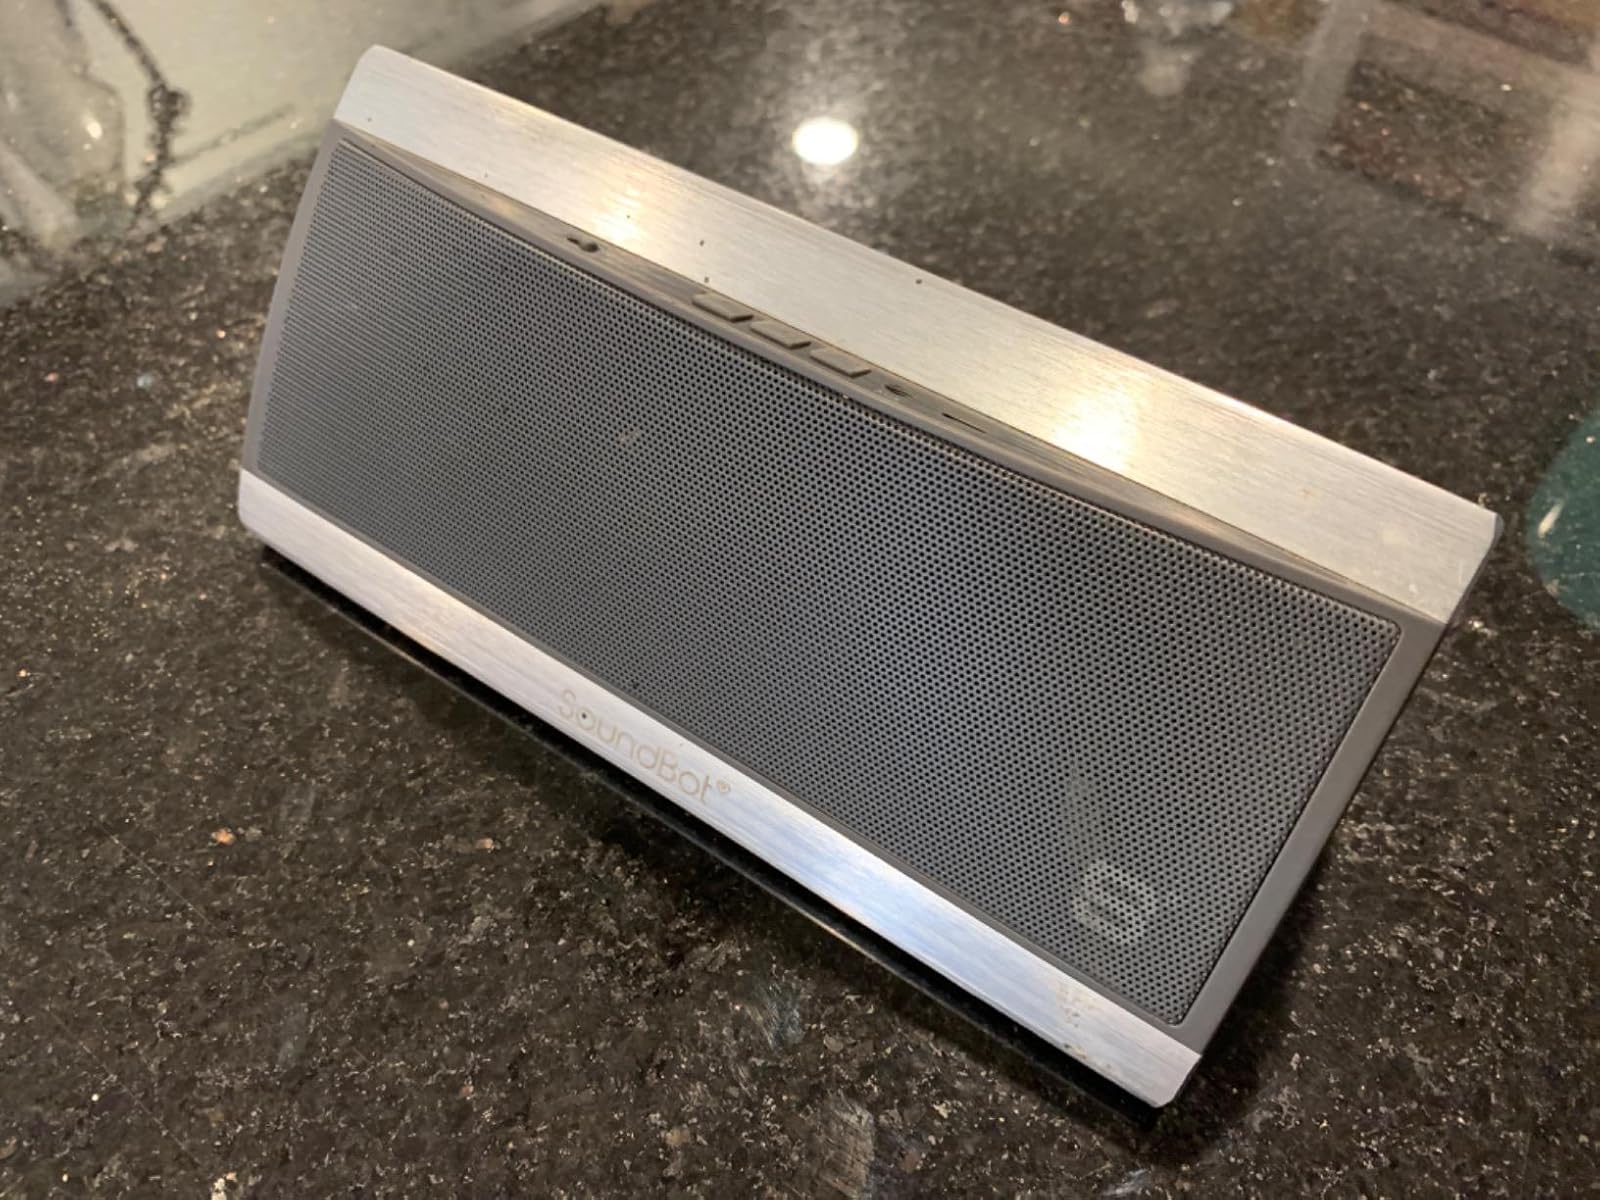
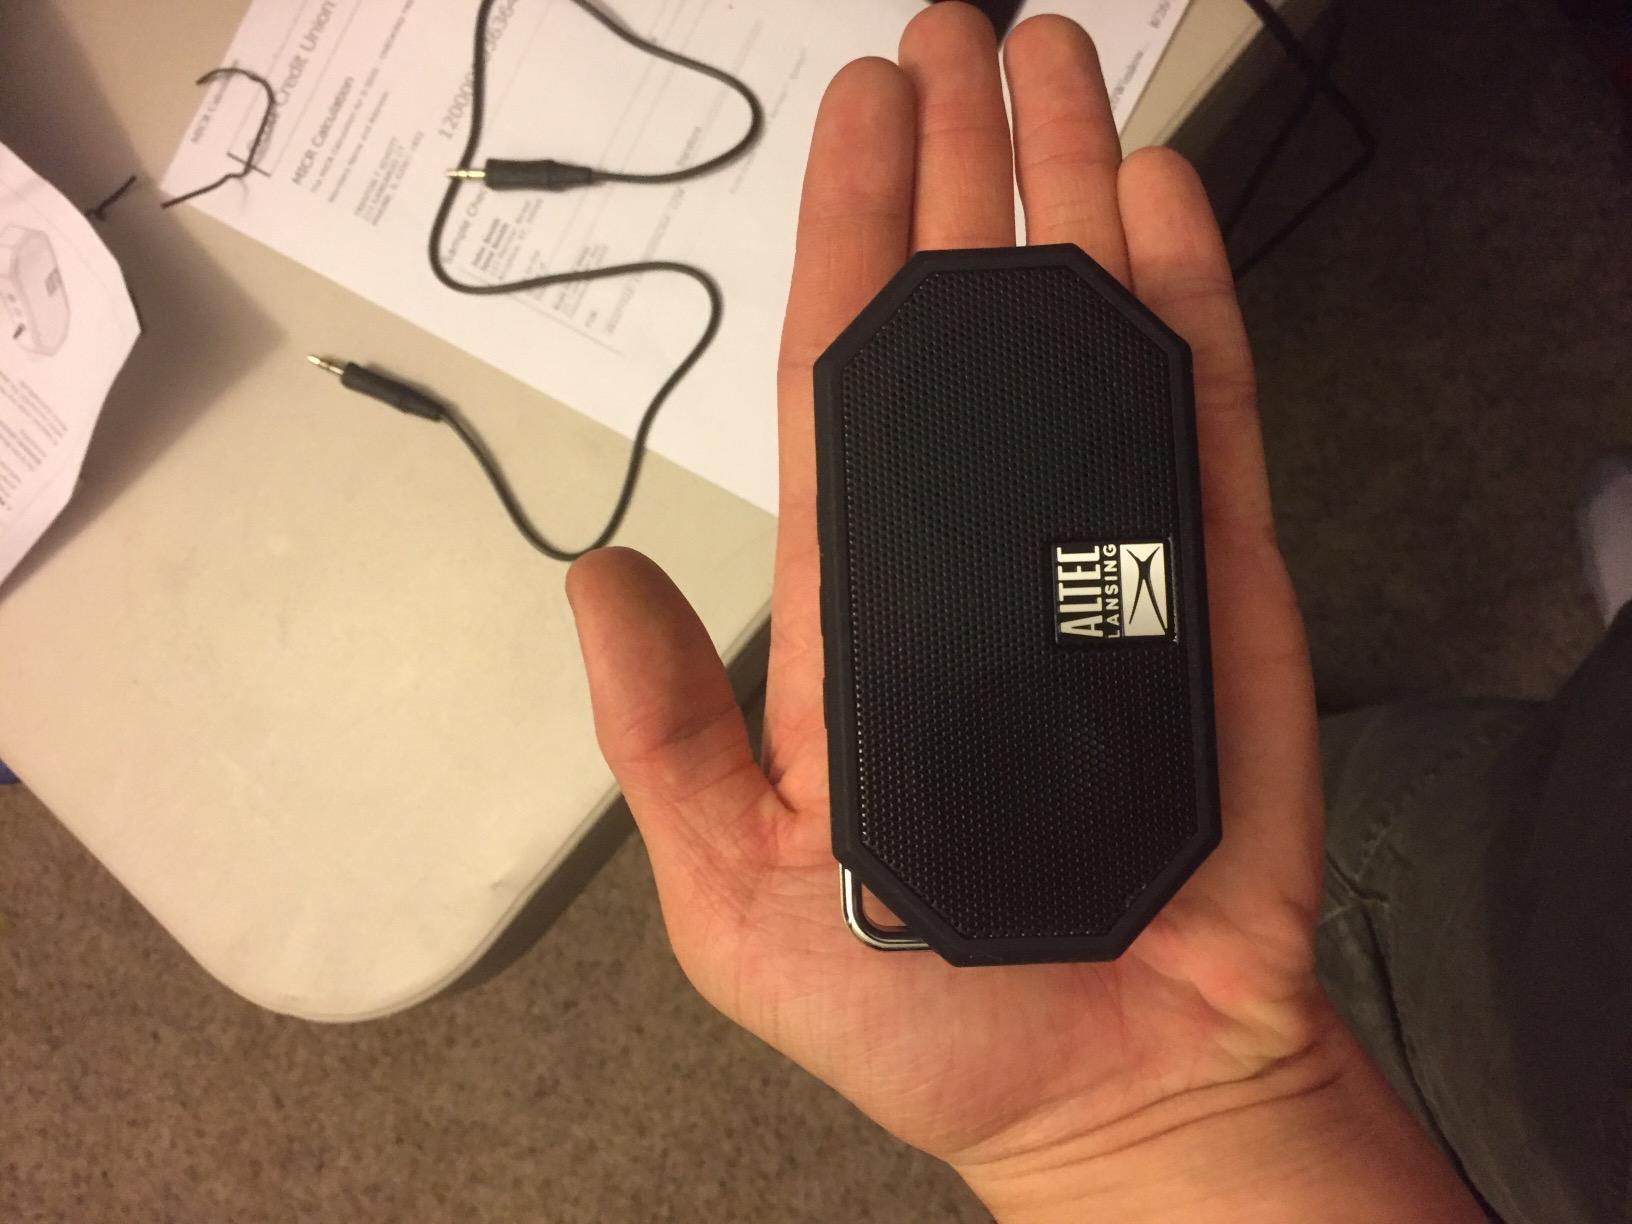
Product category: speaker
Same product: no